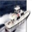
Label: ship